Al-Amin Daggash

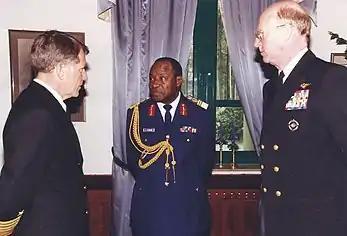
Air Marshal Al-amin Daggash during a visit to US European Command, Stuttgart, Germany

Daggash was promoted to the rank of Air Commodore in December 1986. He was appointed Air Officer Commanding (AOC) Training Command of the Nigerian Air Force in 1990 and Chief of Air Force Logistics and Communications branch at the service HQ between 1992 and 1994. He was promoted to the rank of Air Vice Marshal in December 1991. Daggash was appointed as the deputy commandant and subsequently commandant of the Nigerian Defence Academy between 1994 and 1998. He was then appointed as Chief of Defence Staff by General Abdulsalami Abubakar. He was promoted to the rank of Air Marshal on 10 June 1998. Daggash is considered to be one of the few thoroughbred officers who rose through the ranks without ever holding a political appointment even though the military were in government for 28 of the 36 years he served. He retired from service on 29 May in 1999. In recognition of his achievements, Daggash was inducted into the International Honor Roll, Air University presented at the Maxwell Air Force Base, Alabama on 1 June 2004.